Adelophthalmidae

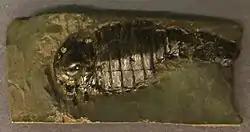
Fossil of "Adelophthalmus imhofi", exhibited at the Senckenberg Museum, Frankfurt.

All adelophthalmids have a series of shared characteristics that make them different from the rest of eurypterids. However, some genera developed different features within Adelophthalmidae that divide the family into several smaller clades and groupings. The genera "Parahughmilleria" and "Adelophthalmus" form a derived clade based on the presence of enlarged spines on at least one podomere in the appendage V (fifth limb), the presence of epimera in the postabdomen (body segments 8 to 12) and the large spatulae that has been associated with the genital operculum. "Nanahughmilleria" is placed as the sister taxon of this clade but more basal due to the increased spinosity of its appendage V and in the small size of the genital spatulae. "Bassipterus" and "Pittsfordipterus" are positioned as relatively more basal to this clade and form a group supported by two synapomorphies (shared characteristics different from that of their latest common ancestor); long narrow eyes and a complex termination of the genital appendage.